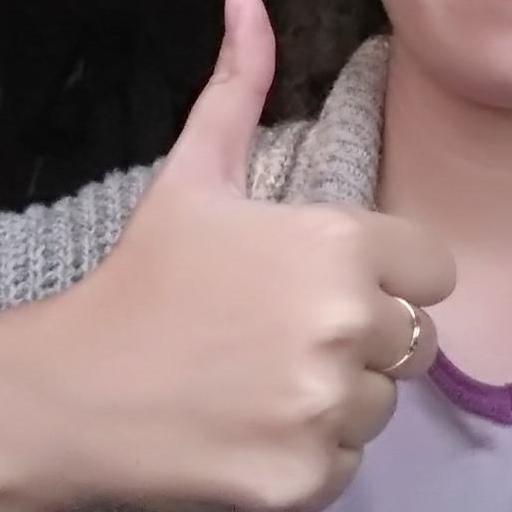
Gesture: like